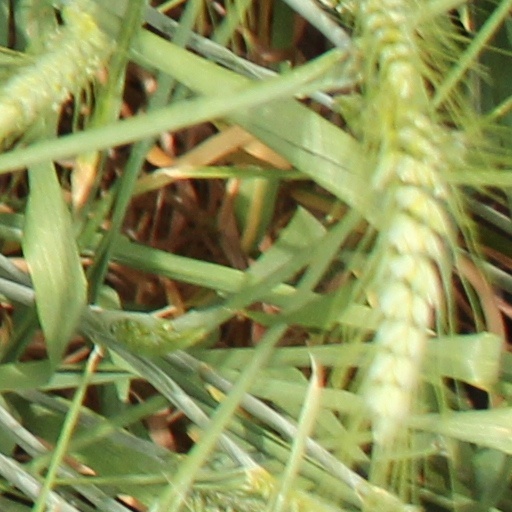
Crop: wheat